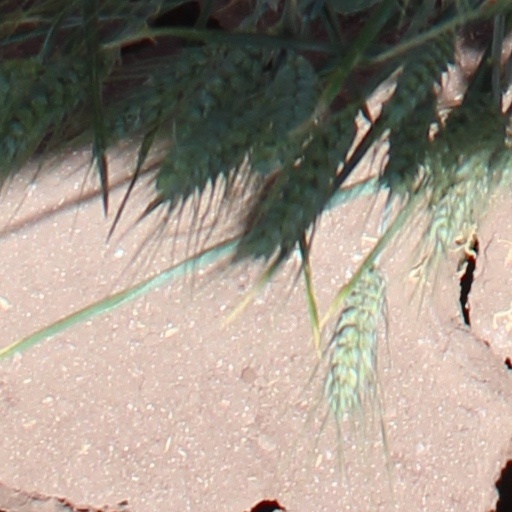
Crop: wheat